The Baptism on the Savica

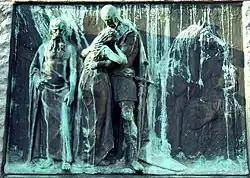
"Farewell", relief by Ivan Zajec on the Prešeren Monument in Ljubljana

A motif from the poem is depicted in the bronze relief on the right side of the pedestal of Prešeren Monument at Prešeren Square, the main square in Ljubljana. It is titled "Farewell" or "Črtomir and Bogomila". It was created by the sculptor Ivan Zajec in 1901. It has a Classicist composition, a Realist cadre, an impressionist final touch, and emphasises Prešeren's Romantic poetry with its content.